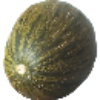
Label: melon_piel_de_sapo